Bregaglia

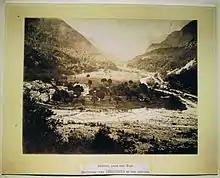
View of Bondo from the north, c. 1870

Under the Carolingian dynasty Bondo belonged to the "Ministerium Bergallia", which was a dependant of the early Bishops of Chur, though after 960 it was owned directly by the Bishop. The valley church of S. Maria at Castelmur is first mentioned in 988, while the village church for Bondo, S. Martino, was consecrated in 1250. During the High Middle Ages Bondo was part of several villages that were collectively known as "di là dell'acqua" (‘across the water’), which were part of the district of Sotto Porta/Unterporta. In 1367 Bondo, together with the rest of Sotto Porta/Unterporta, joined the League of God's House (German: "Gotteshausbund"). In 1380 it was first mentioned under the name of Bondo. In German it was also known as "Bundth" while in Romansh it was known as "Buond".